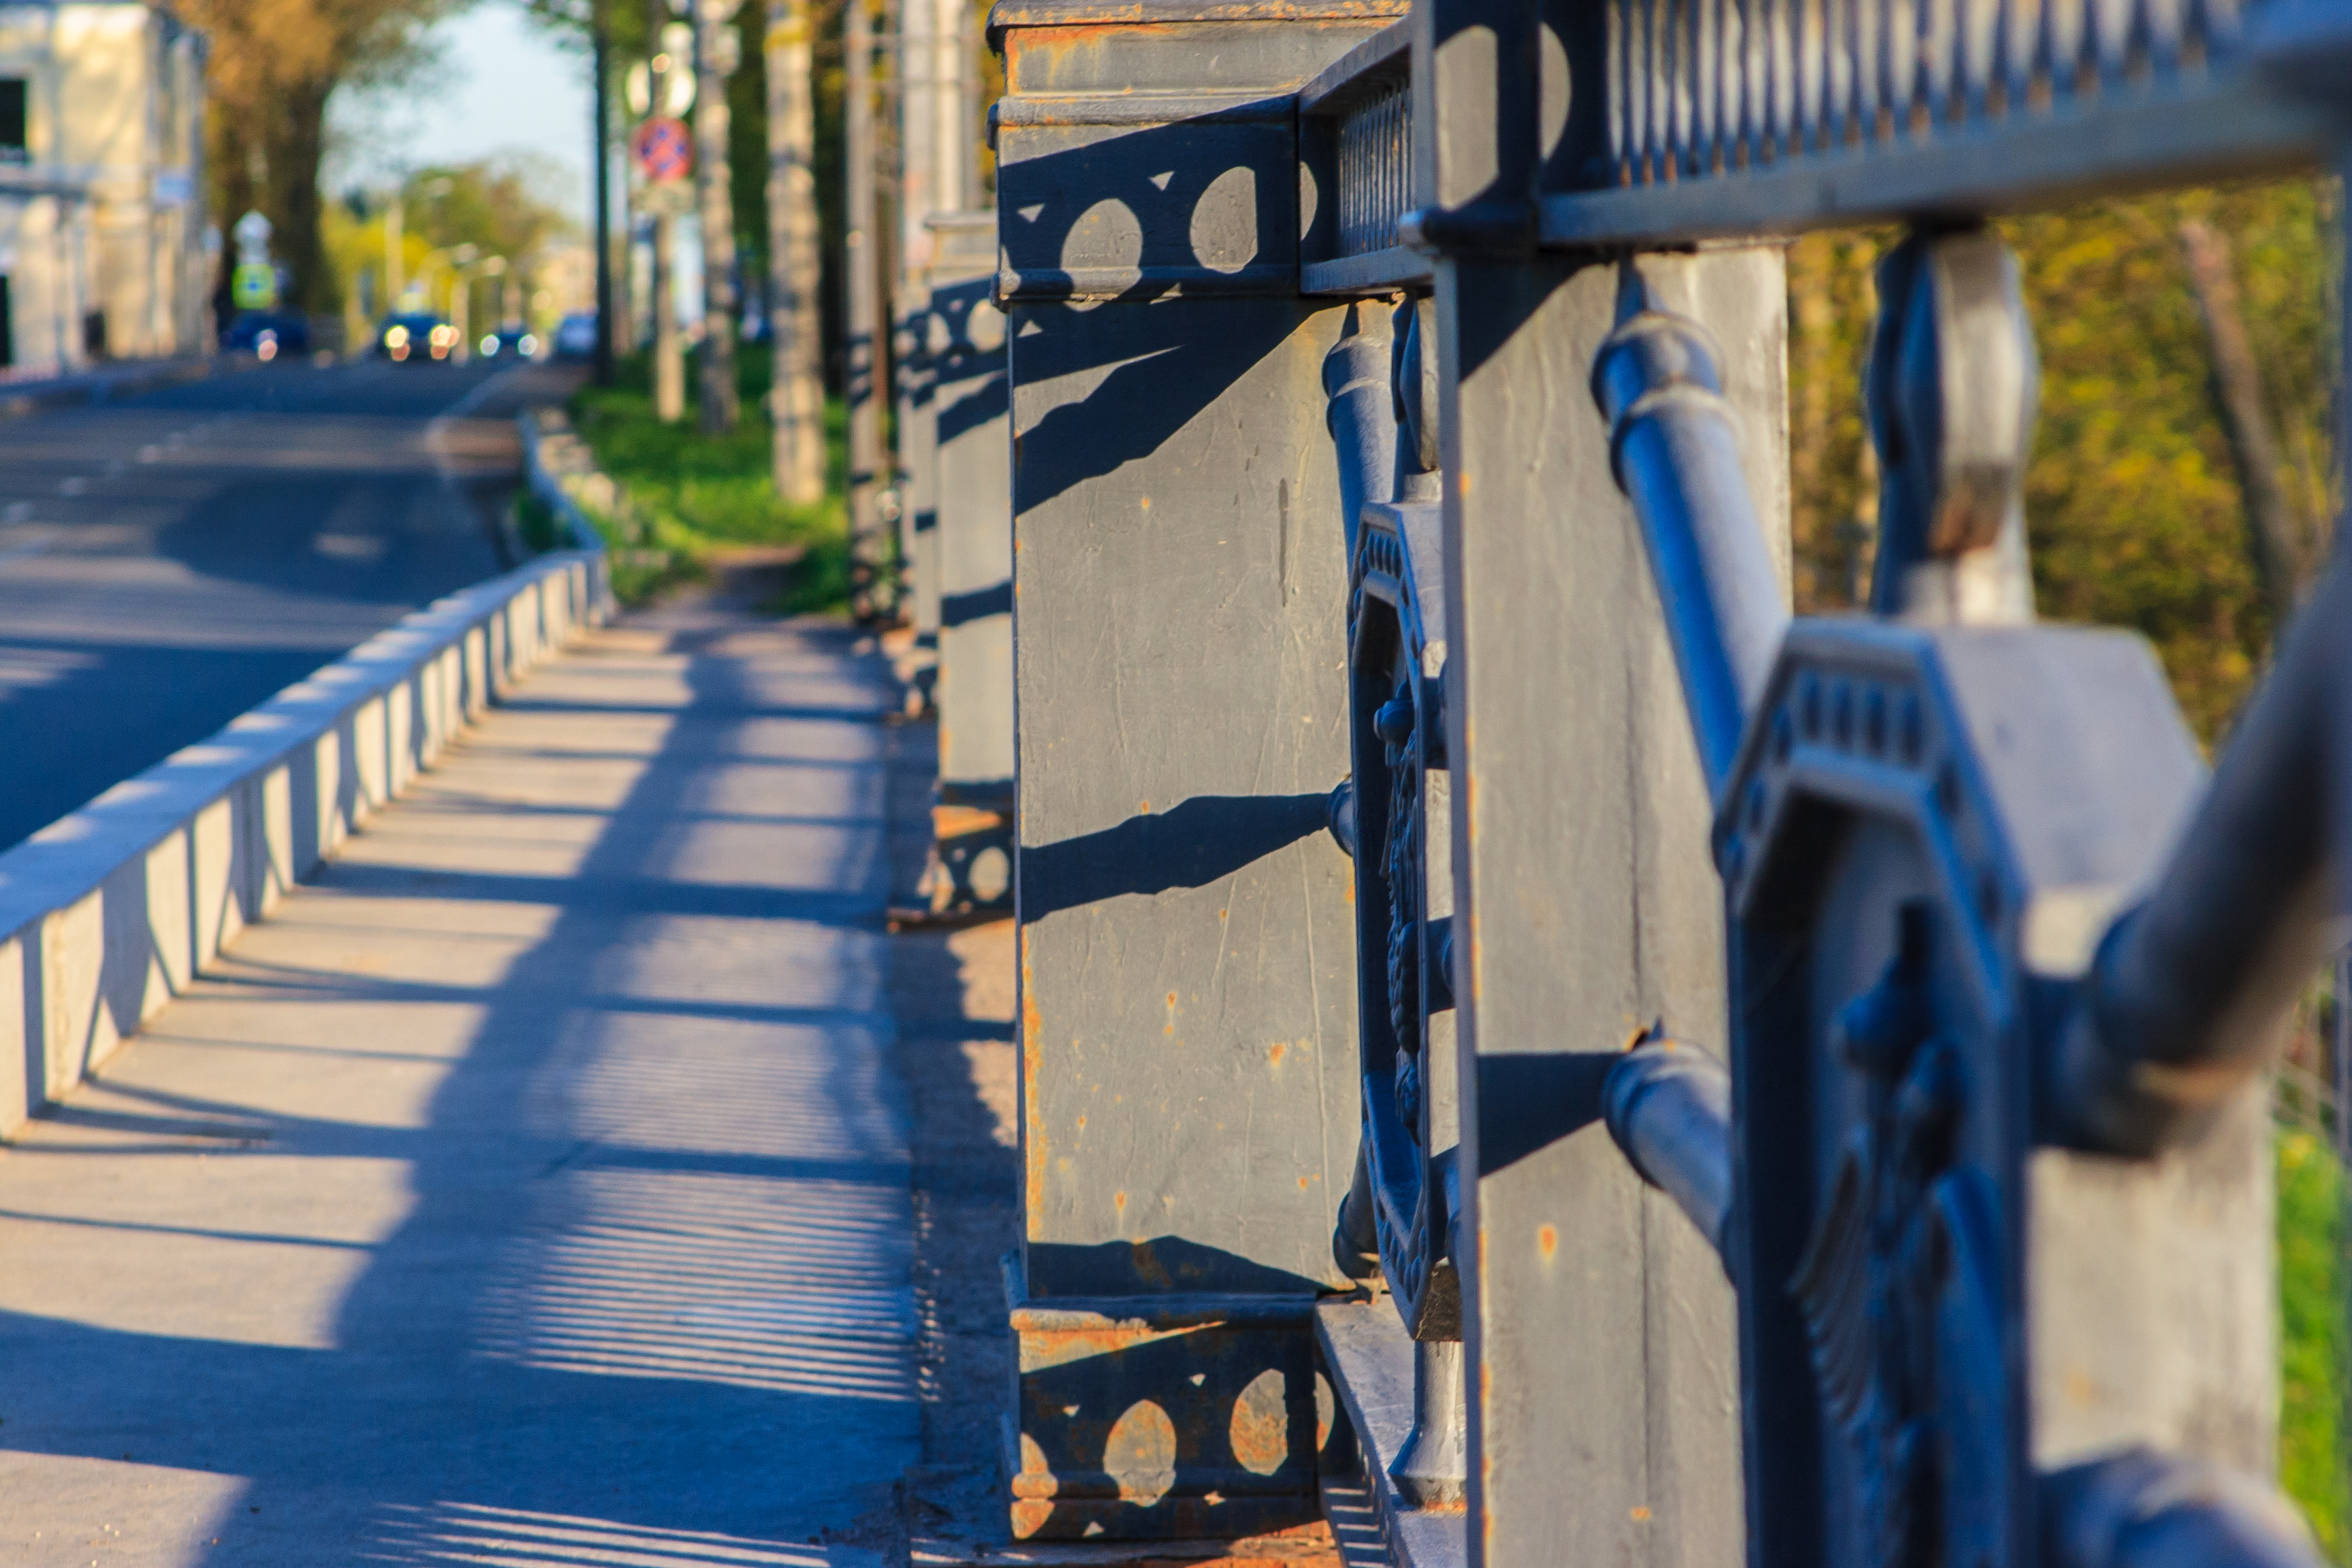
images, daytime, blue, plant, azure, road surface, wood, fence, sunlight, tree, asphalt, wall, tire, urban design, Tints and shades, sidewalk, automotive tire, electric blue, road, grass, shade, city, walkway, handrail, winter, metal, reflection, shadow, street, automotive wheel system, guard rail, recreation, nonbuilding structure, bridge, evening, pedestrian, leisure, vacation, transport, lane, curb, tourism, signage, autumn